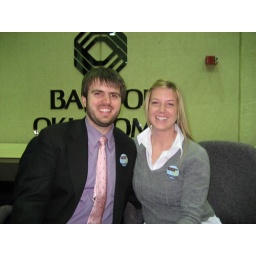
We ran the table at the BOK tower for an hour and half during the new year's eve festivities in bricktown.